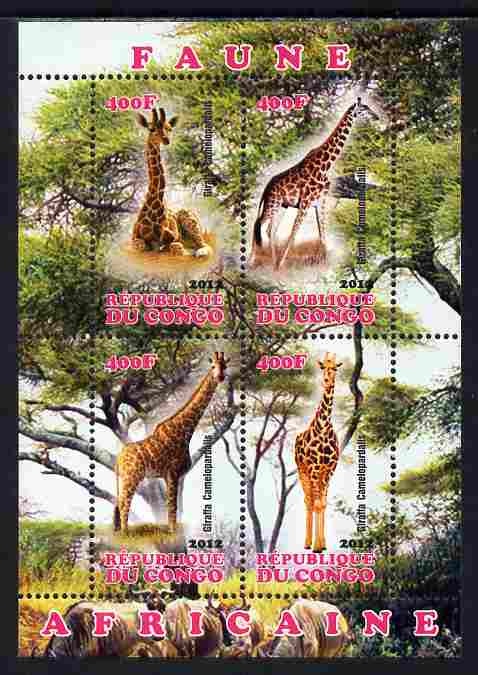
Congo 2012 Giraffes perf sheetlet containing 4 values unmounted mint
Congo 2012 Giraffes perf sheetlet containing 4 values unmounted mint
Brand: Avion Stamps
Category: Arts & Entertainment > Hobbies & Creative Arts > Collectibles > Postage Stamps > Stamp Sheets